Ivy City

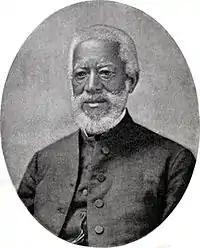
Alexander Crummell

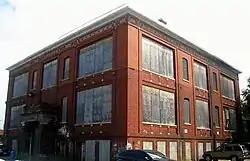
The Alexander Crummell School in 2008

Ivy City residents began asking that the city build an elementary school in their neighborhood in 1893. As most of the residents were African American, and racial segregation in public education was required by law at the time, the school would have served African American children only. The need for a school was urgent, as the nearest school for black children was located in the Benning neighborhood, nearly distant. Just over a year later, the District of Columbia Public Schools board of trustees approved plans to spend $4,500 ($ in dollars) to purchase land at 1900 Gallaudet Street NE and build a two-room schoolhouse. At that time, Congress had complete control over the city's budget, and it cut the estimated cost of the school to $4,000 ($ in dollars) in June 1895. The land for the school was purchased from George McKinlay in August 1895, and the George W. Barkman & Son construction company began construction on the building (whose cost was budgeted at $2,390 ($ in dollars)) in September. The Ivy City School was completed in early February 1896.